Crewe railway station

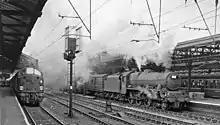
View northward on Platform 4 in 1962, with an English-Electric Type 4 to the left, and a 6P "Jubilee" to the right

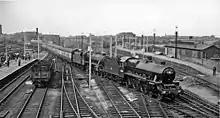
View northward from the footbridge at the north end of the station in 1958

In 1923 the LNWR became part of the London, Midland & Scottish Railway group. Crewe remained the major centre for locomotive construction. In 1938-39 the signal boxes at North and South Junctions were completely reconstructed as massive concrete structures to withstand air raids, and remained in use until the resignalling project in 1985. The North Junction signal box can now be visited as part of the Crewe Heritage Centre. Although the railway station is virtually synonymous with the town of Crewe, it was not actually incorporated within the borders of the borough of Crewe until the late 1930s, as it lies about to the south east of the actual town centre.